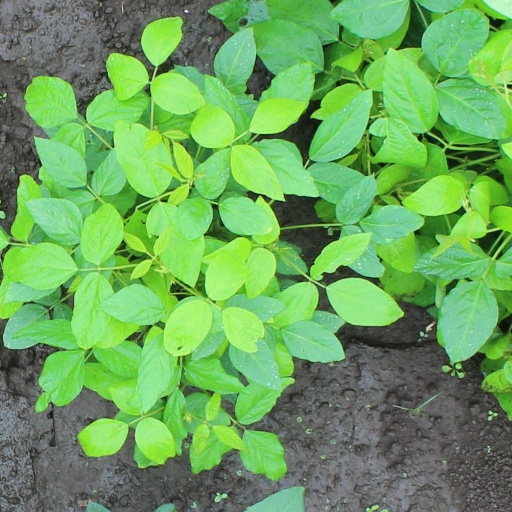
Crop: soybean